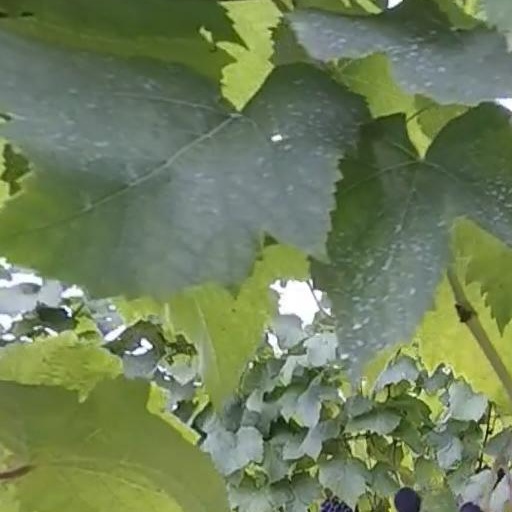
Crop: grape